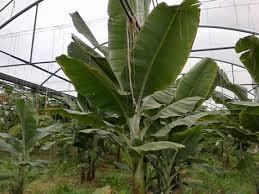
Mandhari haya niya shambani. Kunaonekana migomba mingi, kuonyesha kilimo kinachoendelea ni kilimo cha upanzi wa ndizi. Pia zimepandwa ndani ya jengo ambalo linaonekana ni la [cs]greenhouse[cs], na kuna magugu mengi.